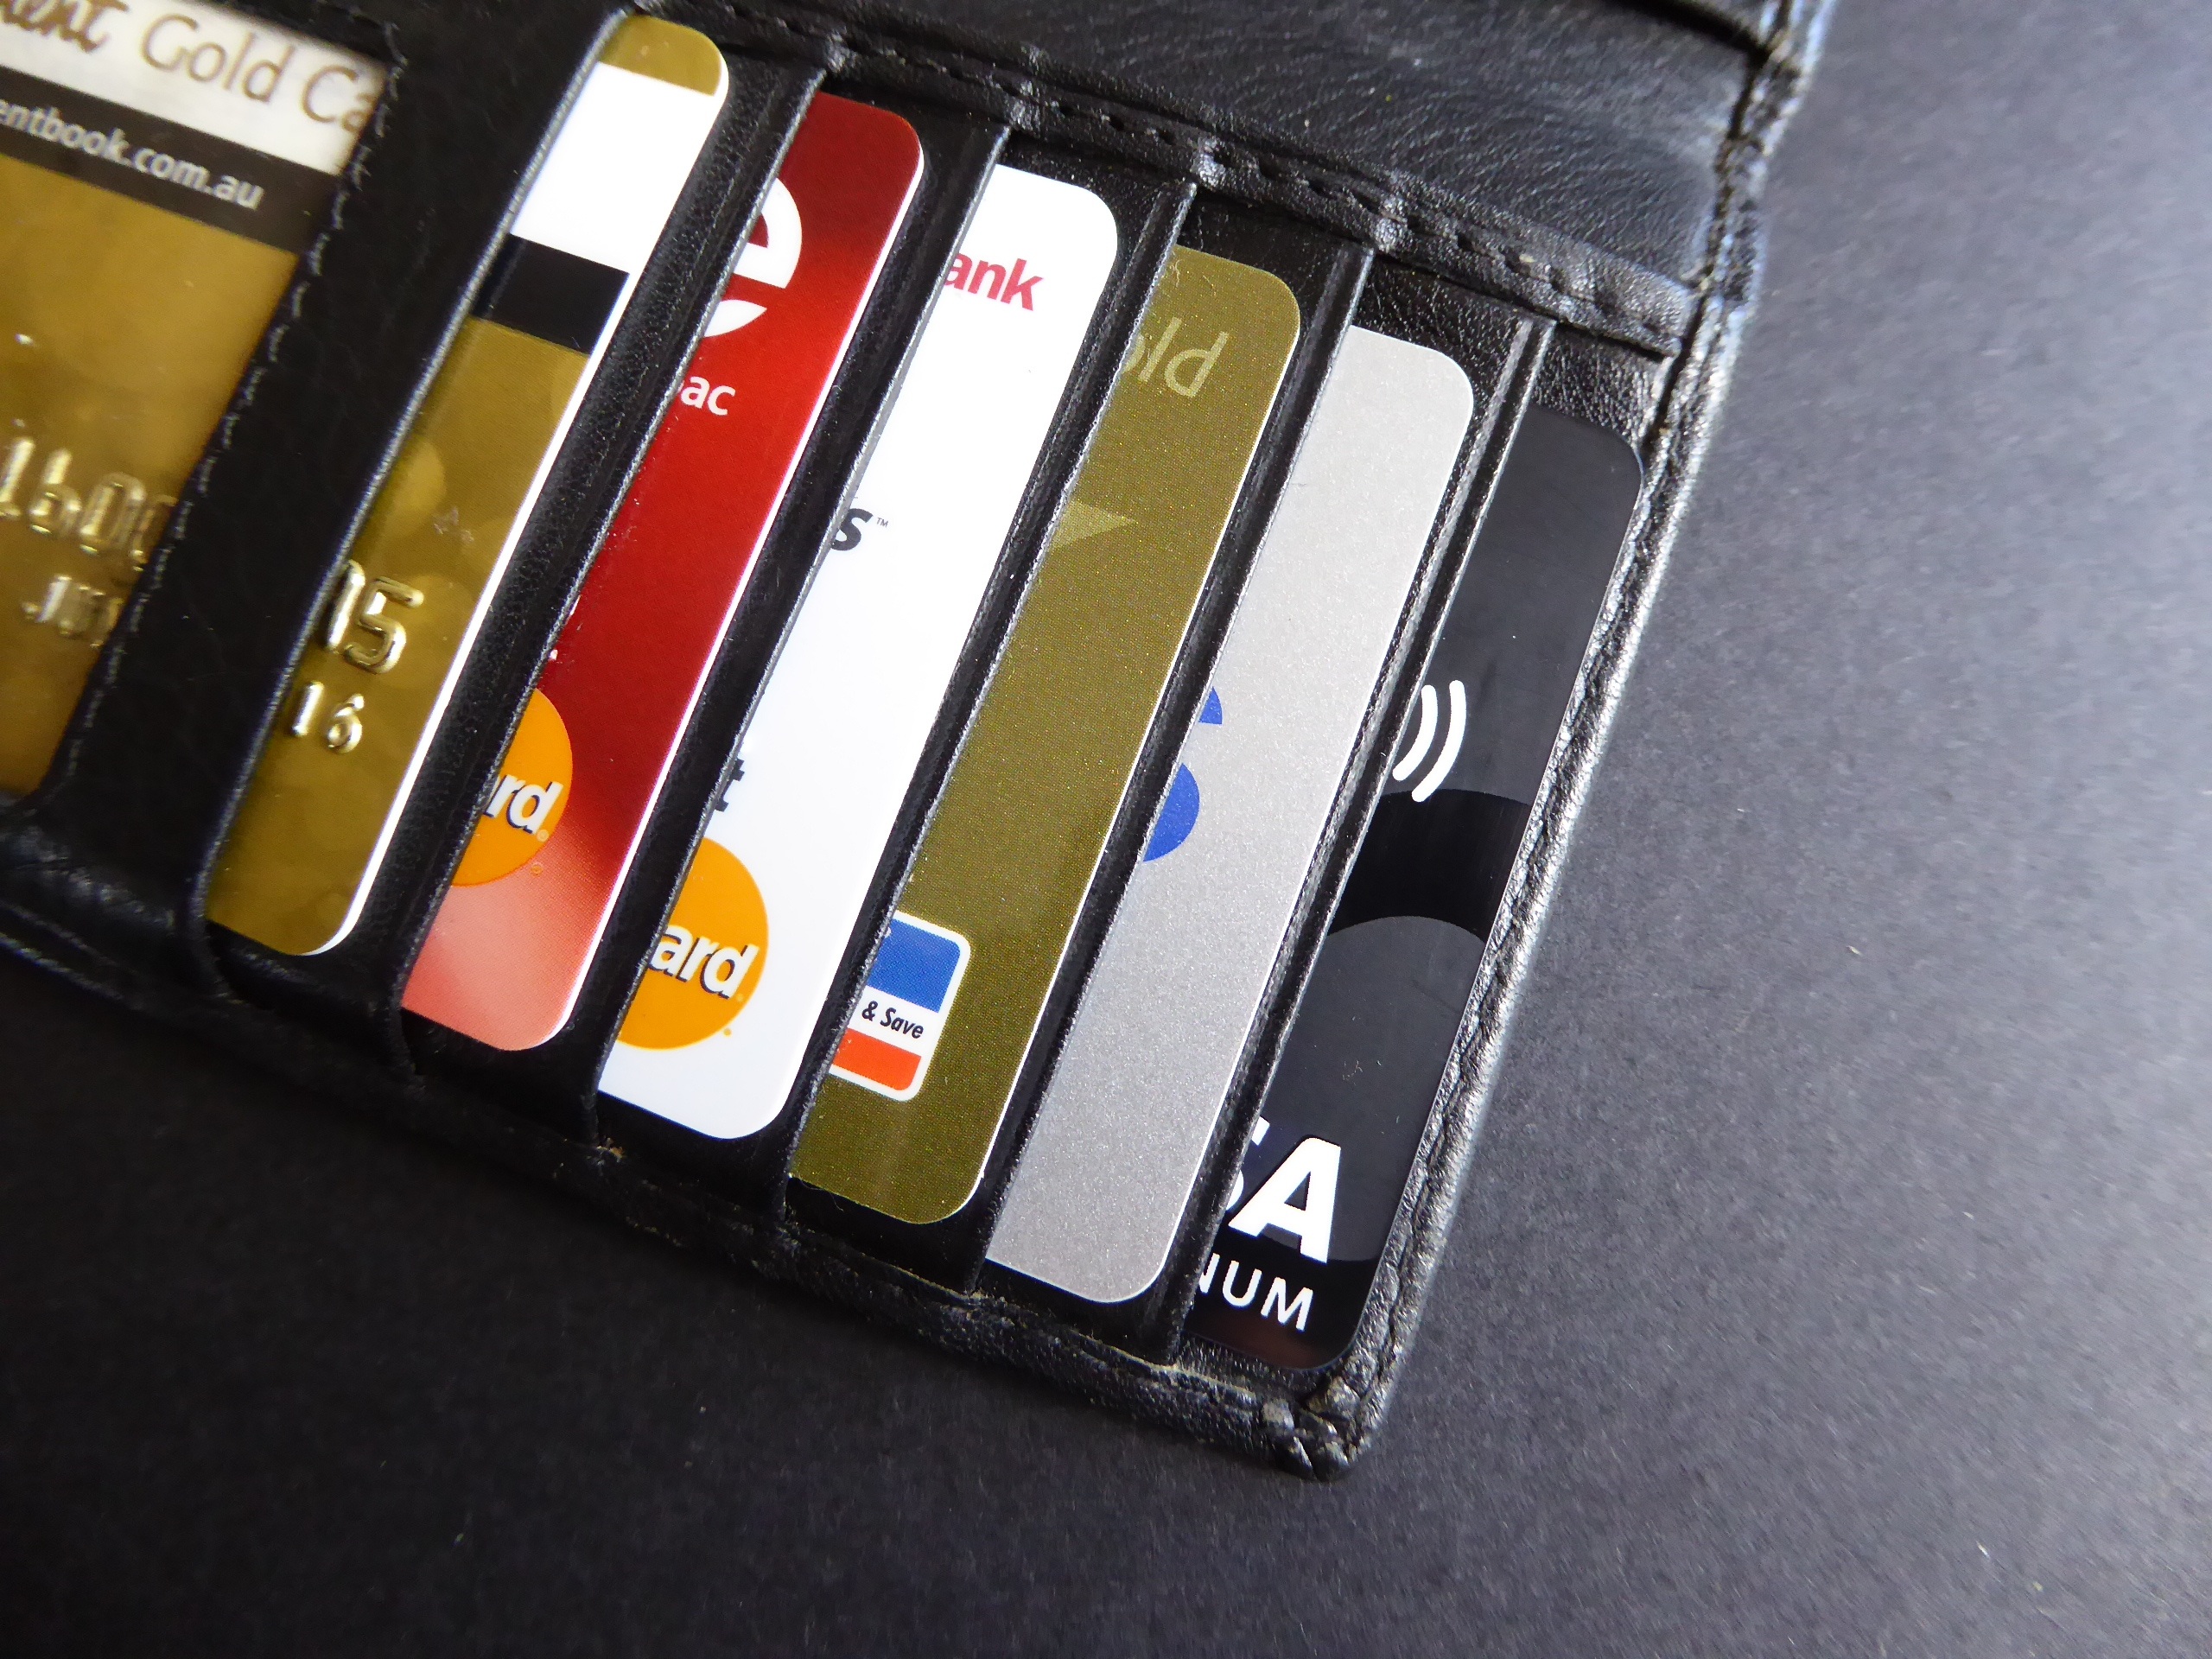
plastic, money, card, wallet, brand, banking, credit, financial, finance, credit card, debit, personal computer hardware